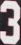
Number: 3